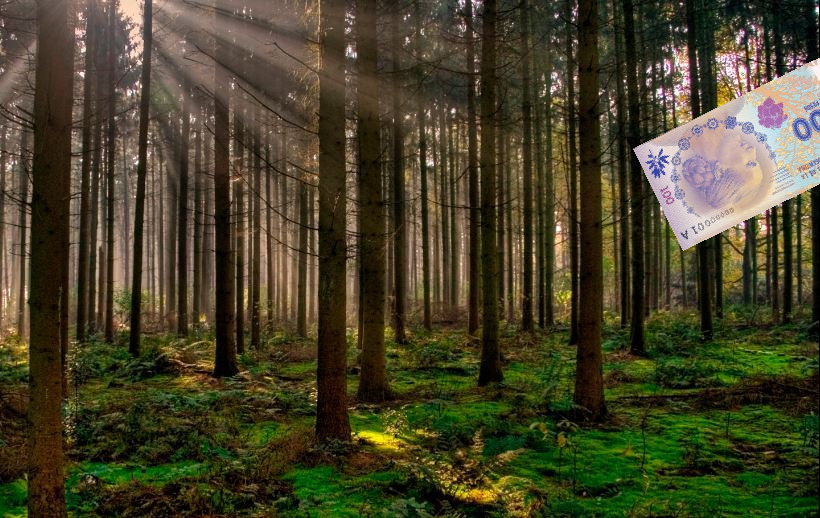
Denominación: 100